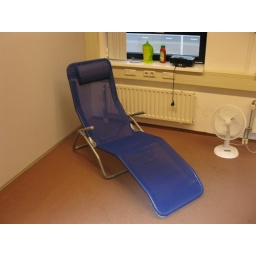
This Chair, van on the floor, toastie iron and water boiler. all in good shape